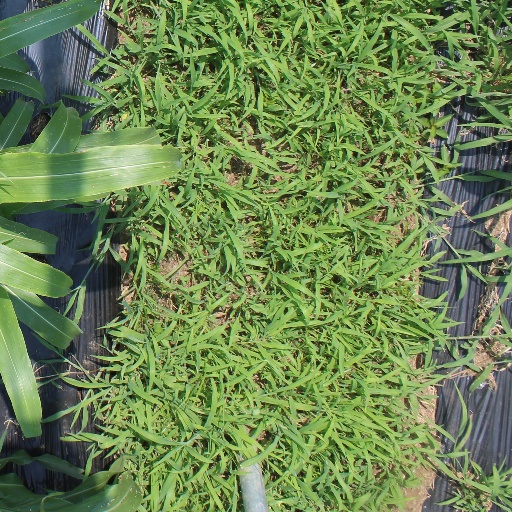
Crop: sorghum